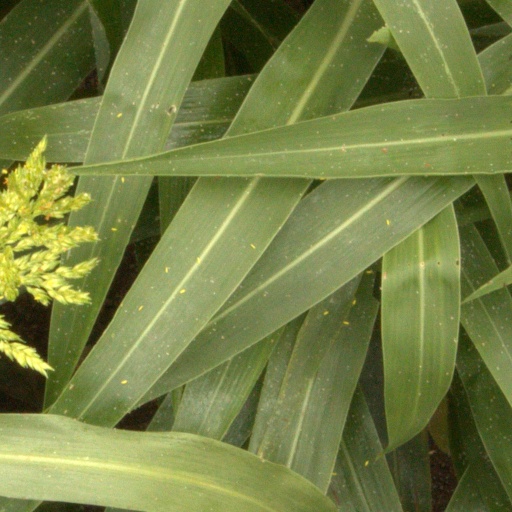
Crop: sorghum